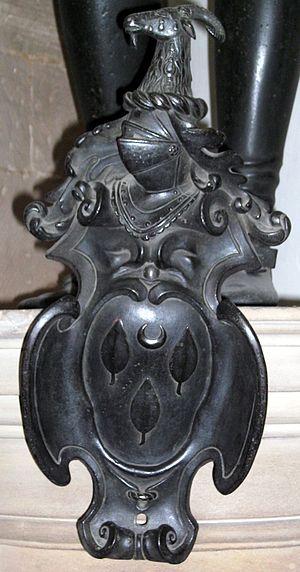
Richard Leveson est un soldat et homme politique anglais qui sert sous Jacques II puis Guillaume III après la Glorieuse Révolution de 1688. Il est député de Lichfield 1685-1687 et de Newport, île de Wight de 1692 à 1695.